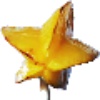
Label: Carambula 1